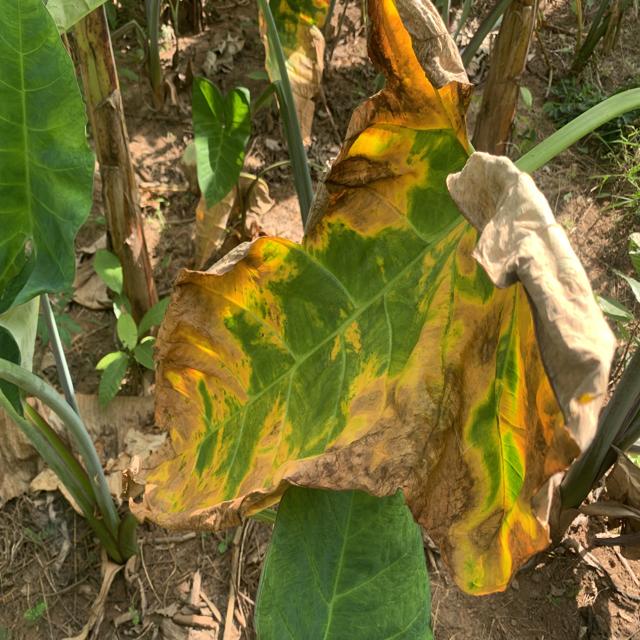
Label: Late_Blight